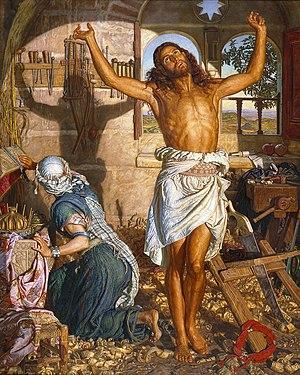
William Holman Hunt, de son vrai nom William Hobman Hunt, né à la Cité de Londres le 2 avril 1827 et mort à Kensington le 7 septembre 1910, est un peintre britannique qui a fait partie des fondateurs de la confrérie des préraphaélites. Ce fut le seul peintre préraphaélite à rester fidèle au fondement de la confrérie jusqu'à sa mort.